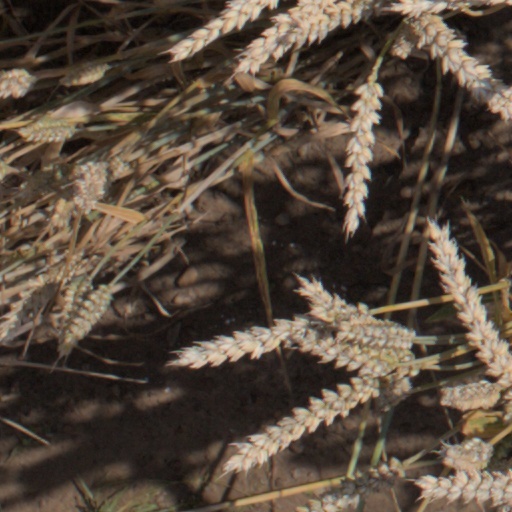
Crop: wheat